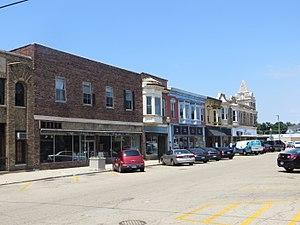
La ville de Mendota est située dans le comté de LaSalle, dans l’État de l’Illinois, aux États-Unis. Sa population s’élevait à 7 372 habitants lors du recensement de 2010, estimée à 7 158 habitants en 2016.